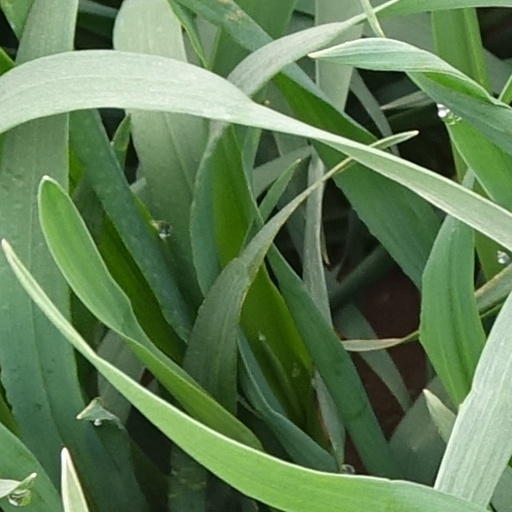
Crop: wheat